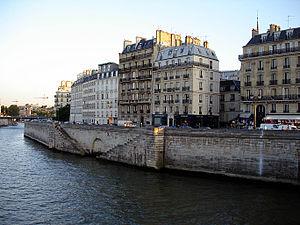
Le quai aux Fleurs est un quai situé le long de la Seine sur l'île de la Cité dans le 4ᵉ arrondissement de Paris.